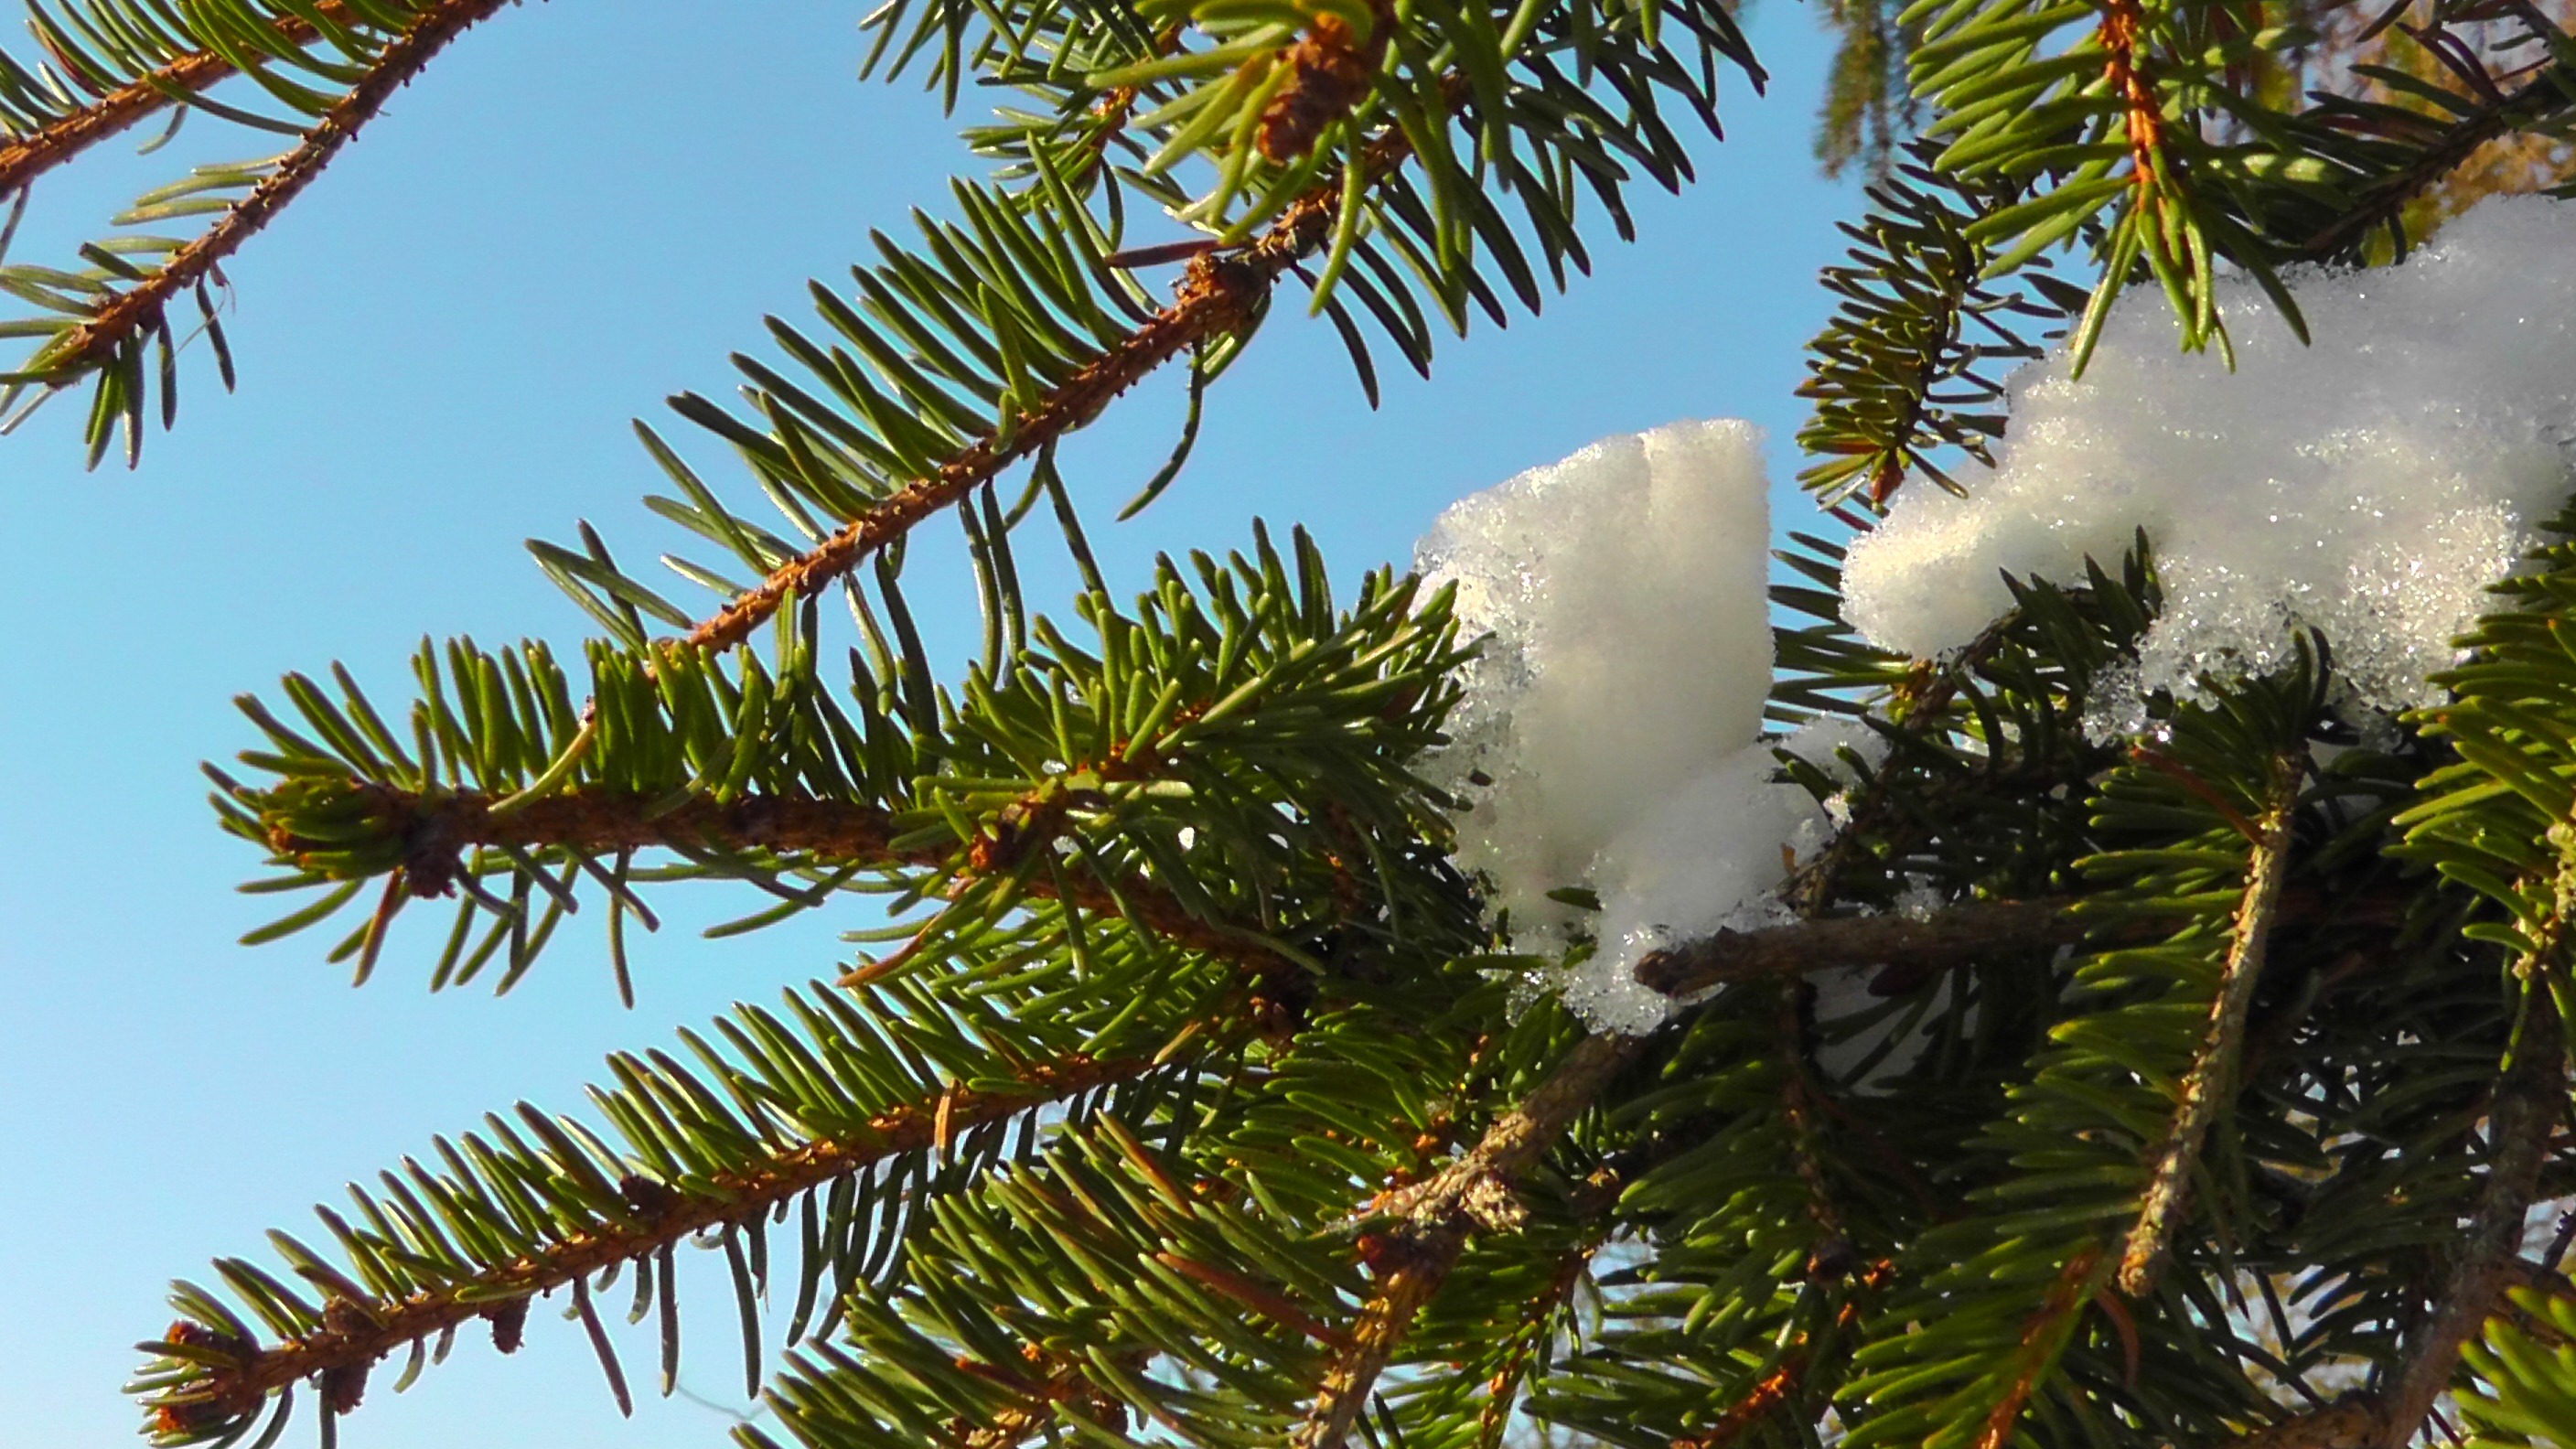
tree, water, branch, snow, cold, winter, plant, leaf, flower, frost, ice, green, jungle, evergreen, botany, fir, flora, snowflake, conifer, holly, spruce, branches, periwinkle, tropics, wintry, flowering plant, date palm, woody plant, land plant, arecales, palm family, borassus flabellifer